Agiou Pavlou Monastery

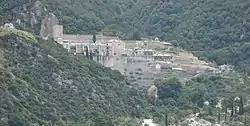
External view of the monastery

Agiou Pavlou Monastery is an Eastern Orthodox monastery in the monastic state of Mount Athos, located on the easternmost peninsula of Chalkidiki, Greece. The founder of monastery was Paul of Xeropotamou, after whom it is named.